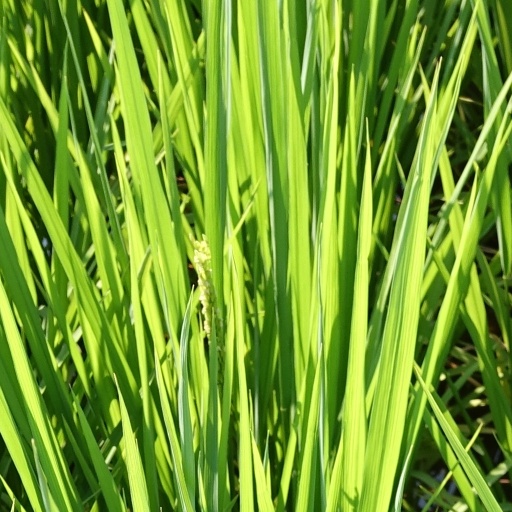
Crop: rice